Chiswick Empire

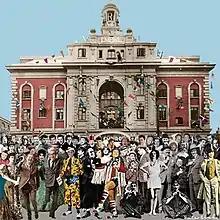
Peter Blake's 2017 mural

In 2017 the pop artist Sir Peter Blake, a resident of Chiswick since 1957 and who saw Max Miller at the Chiswick Empire, created a Sgt. Pepper-like collage mural under the railway arches at Turnham Green tube station which featured some of the singers, actors, comedians and music hall artists who had performed at the Chiswick Empire including